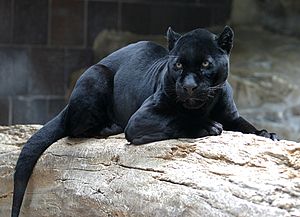
Melanisme
Den sorte panter er et eksempel på melanisme
Melanisme er et biologisk begreb, som indebærer en forhøjet koncentration af melaniner, enten eumelanin, eller phæomelanin. Effekten resulterer i en mørkere, eller fuldkommen sort, pigmentering. Dette er leucismes modsætning.